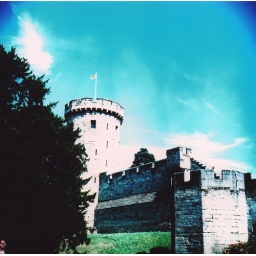
One of the many towers keeping watch over the castle grounds. Shot using cross-processed Kodak EKTAR E100G 120mm film.